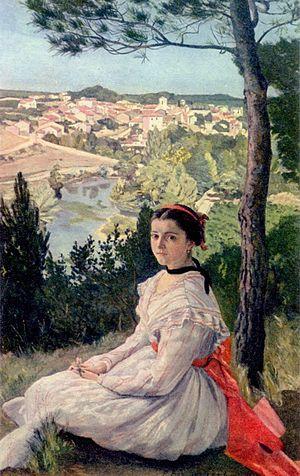
Castelnau-le-Lez est une commune française située dans le département de l'Hérault en région Occitanie, en périphérie de Montpellier.